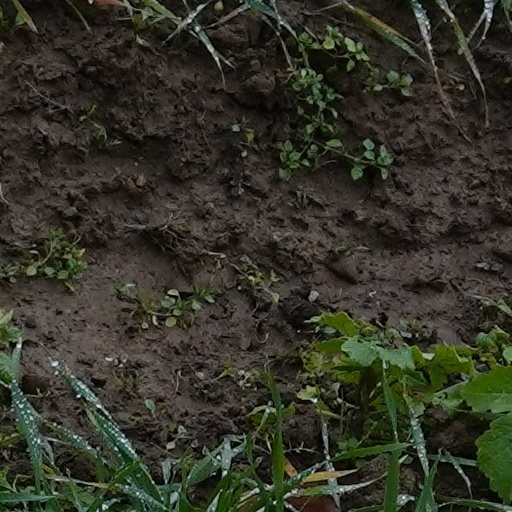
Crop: wheat